R.M.N.

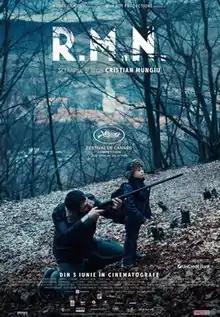
Release poster

R.M.N. is a 2022 drama film produced, written and directed by Cristian Mungiu. Set in a multi-ethnic village in Transylvania, Romania, during the 2019–20 holiday season, based on the 2020 Ditrău xenophobic incident, it follows a man who returns from Germany and his ex-lover who works in the village. Mungiu named the film after a Romanian acronym for nuclear magnetic resonance, as the film is "an investigation of the brain, a brain scan trying to detect things below the surface".